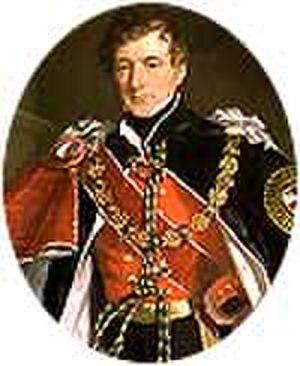
Le Général Henry Vane, 2ᵉ duc de Cleveland KG est un pair britannique, homme politique et officier de l'armée.